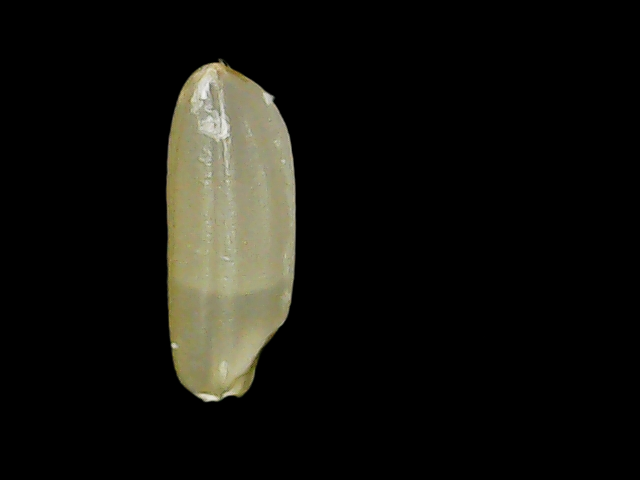
Rice variety: Binadhan12